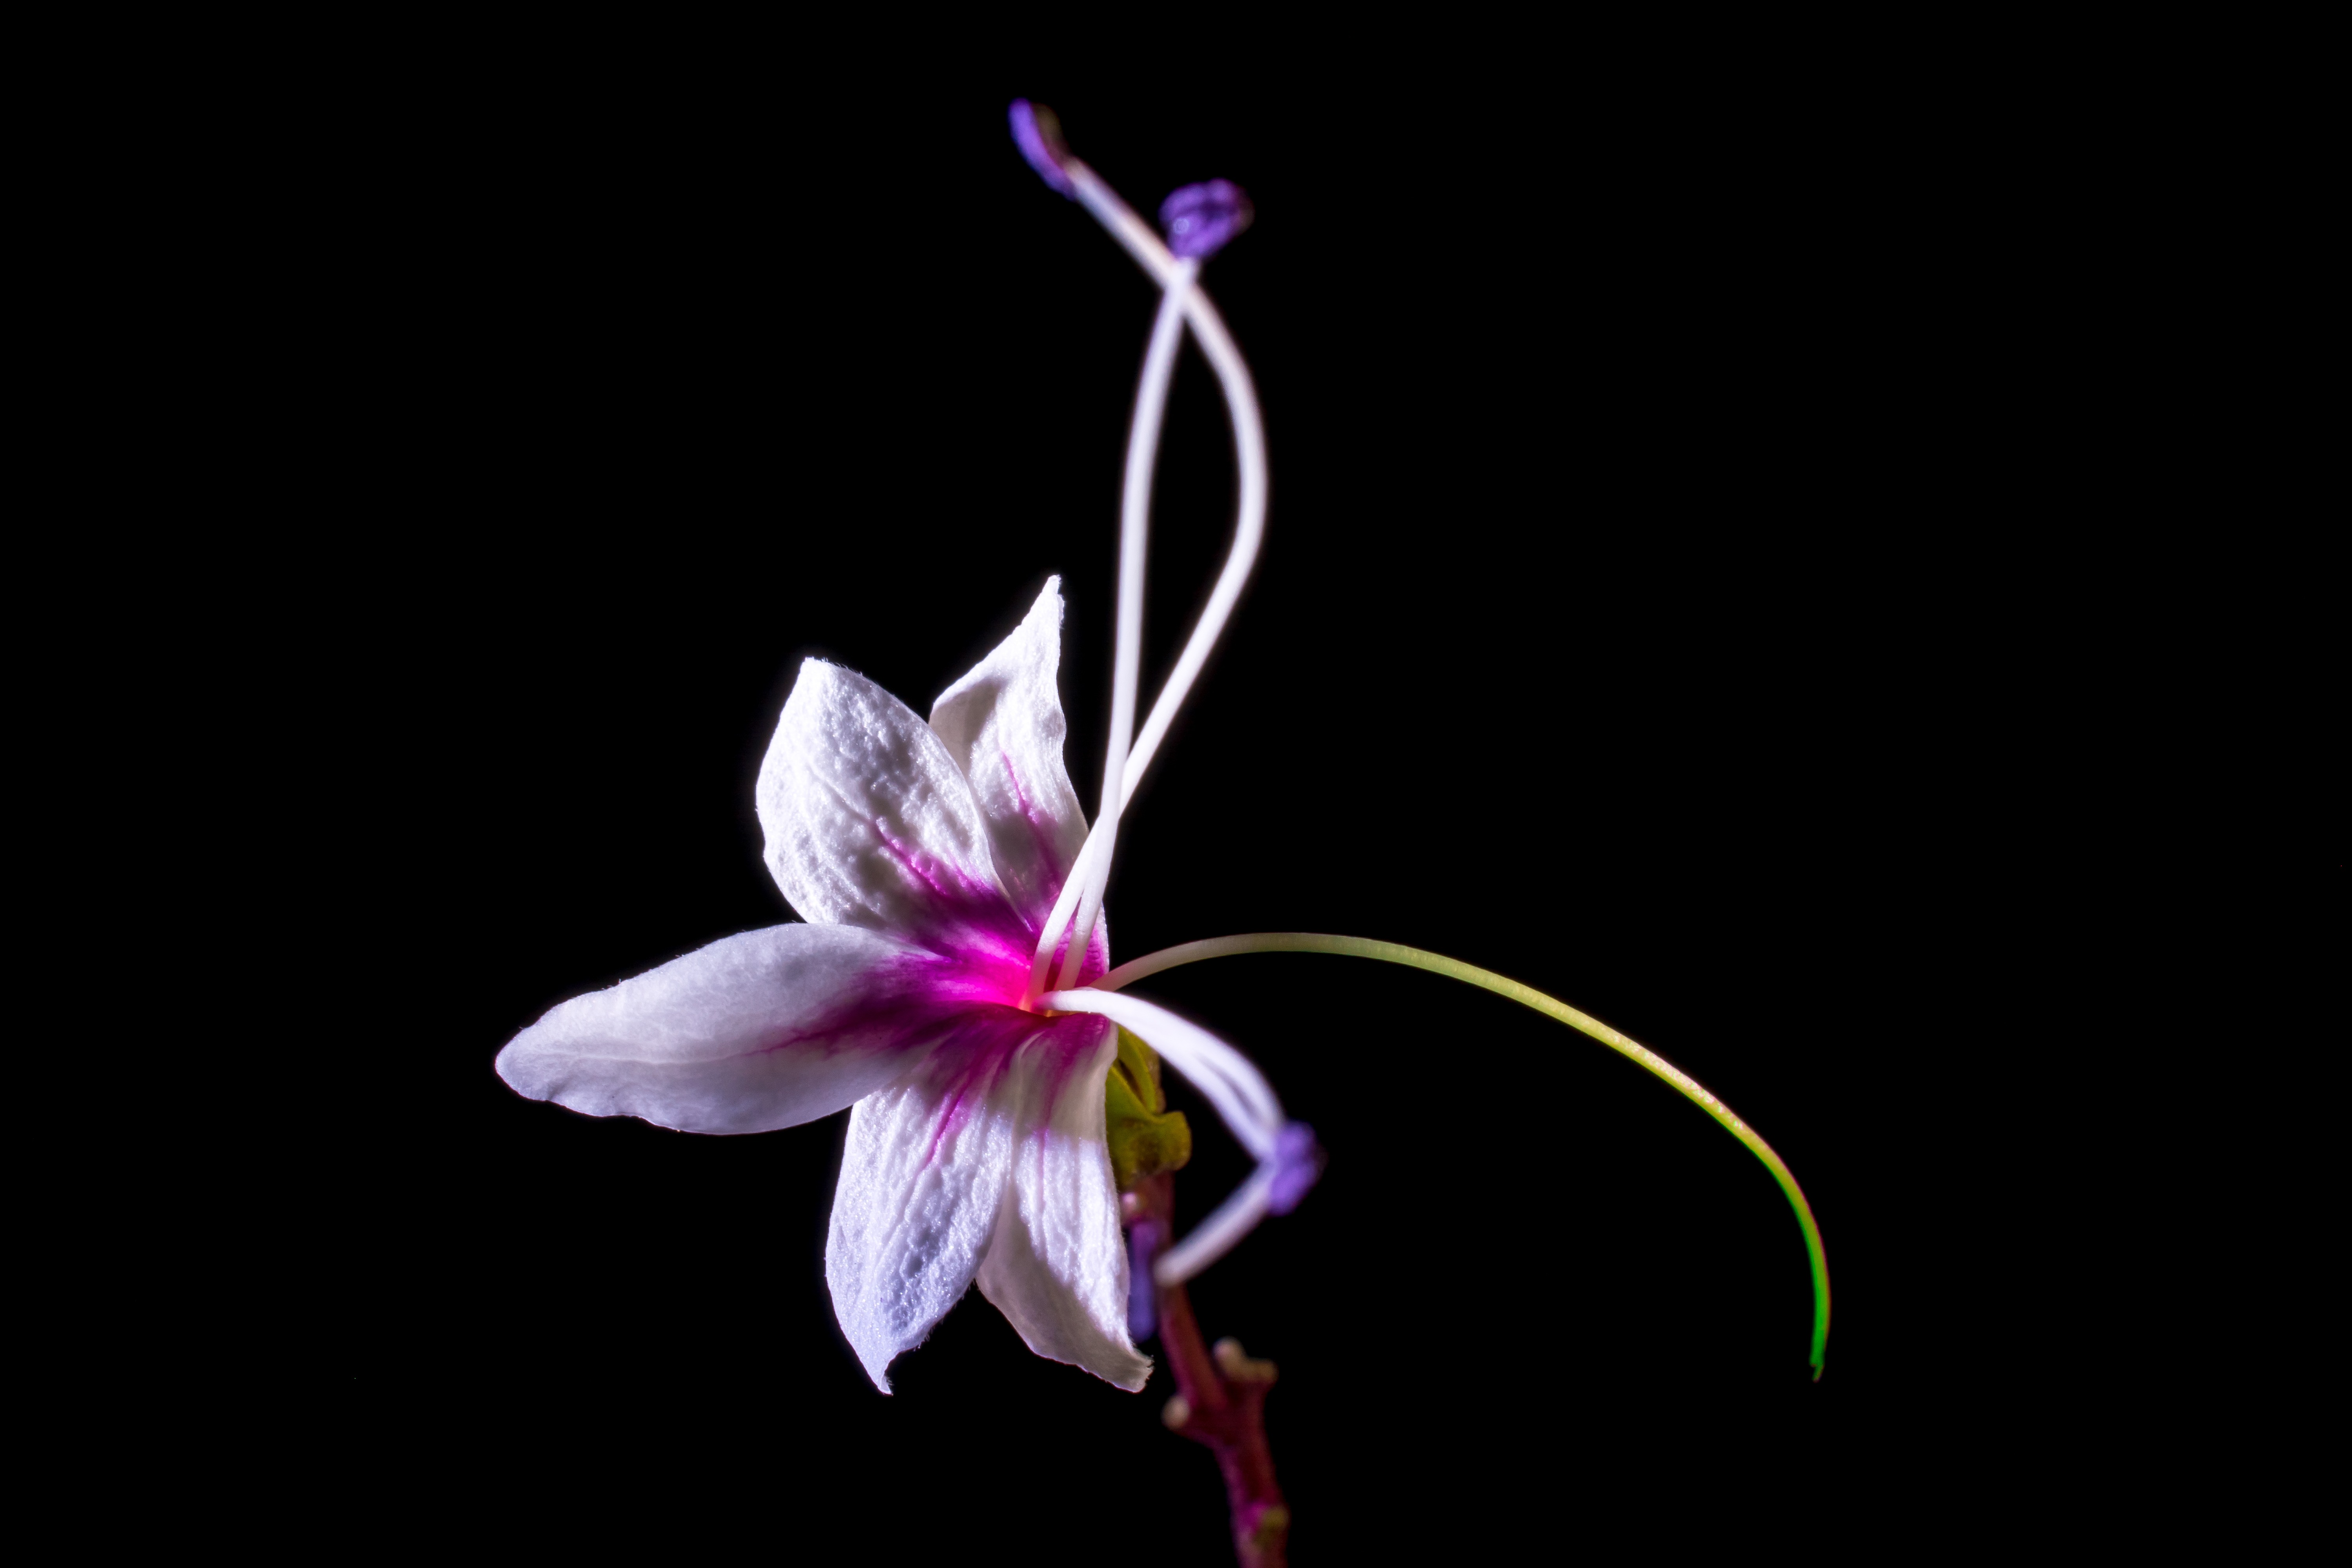
blossom, plant, flower, petal, bloom, flora, wild flower, macro photography, flowering plant, white pink, plant stem, land plant